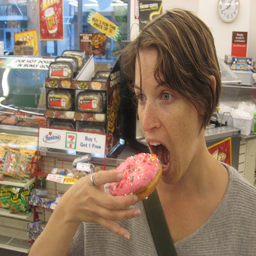
A woman eating a pink doughnut covered in sprinkles.
A woman is eating a donut in a convenience store.
A person at a convenience store holding a pink donut to their open mouth.
a person getting ready to take a huge bite out of a doughnut
A girl with a pink frosted donut on the way to the mouth.